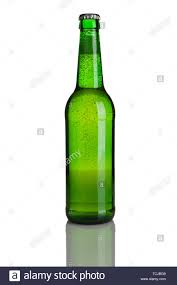
Label: glass